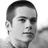
Emotion: neutral